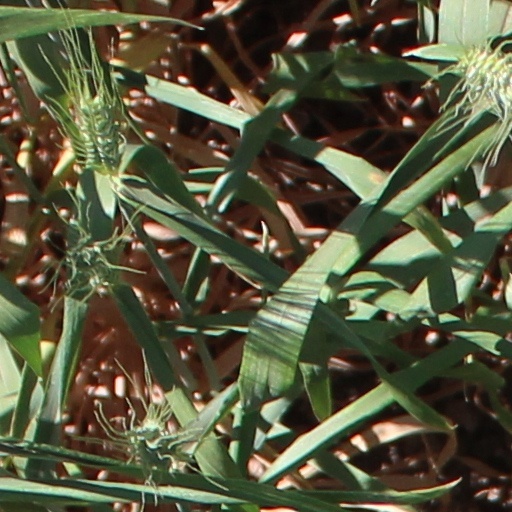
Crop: wheat